Vallparadís Park

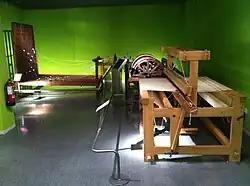
Machinery exhibition area on the first floor of the Textile Museum gallery.

The Textile Museum and Documentation Centre is a museum institution located on the east side of the central part of the park, next to the Carthusian castle of Vallparadís. It is a gallery dedicated to the textile world, in which Terrassa played one of the most important roles of the Industrial Revolution in this sector.